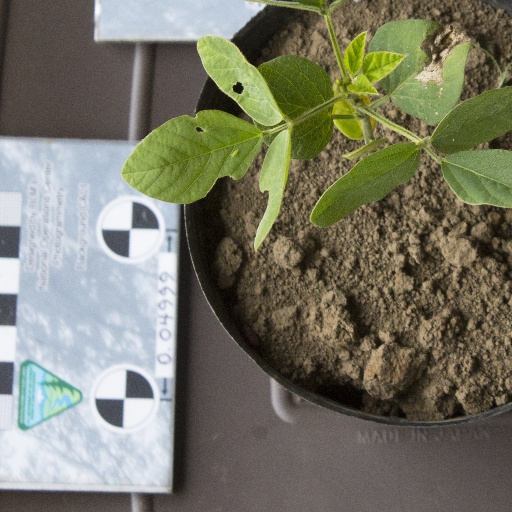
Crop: soybean